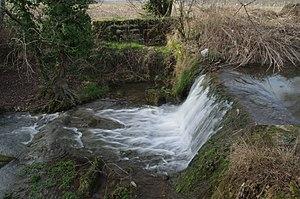
Le seuil du canal
Saint-Paul-lès-Romans est une commune française située dans le département de la Drôme en région Auvergne-Rhône-Alpes.